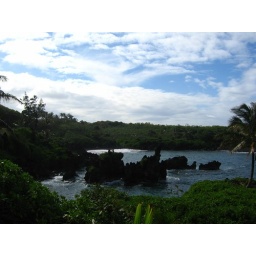
looking back over to the black sand beach